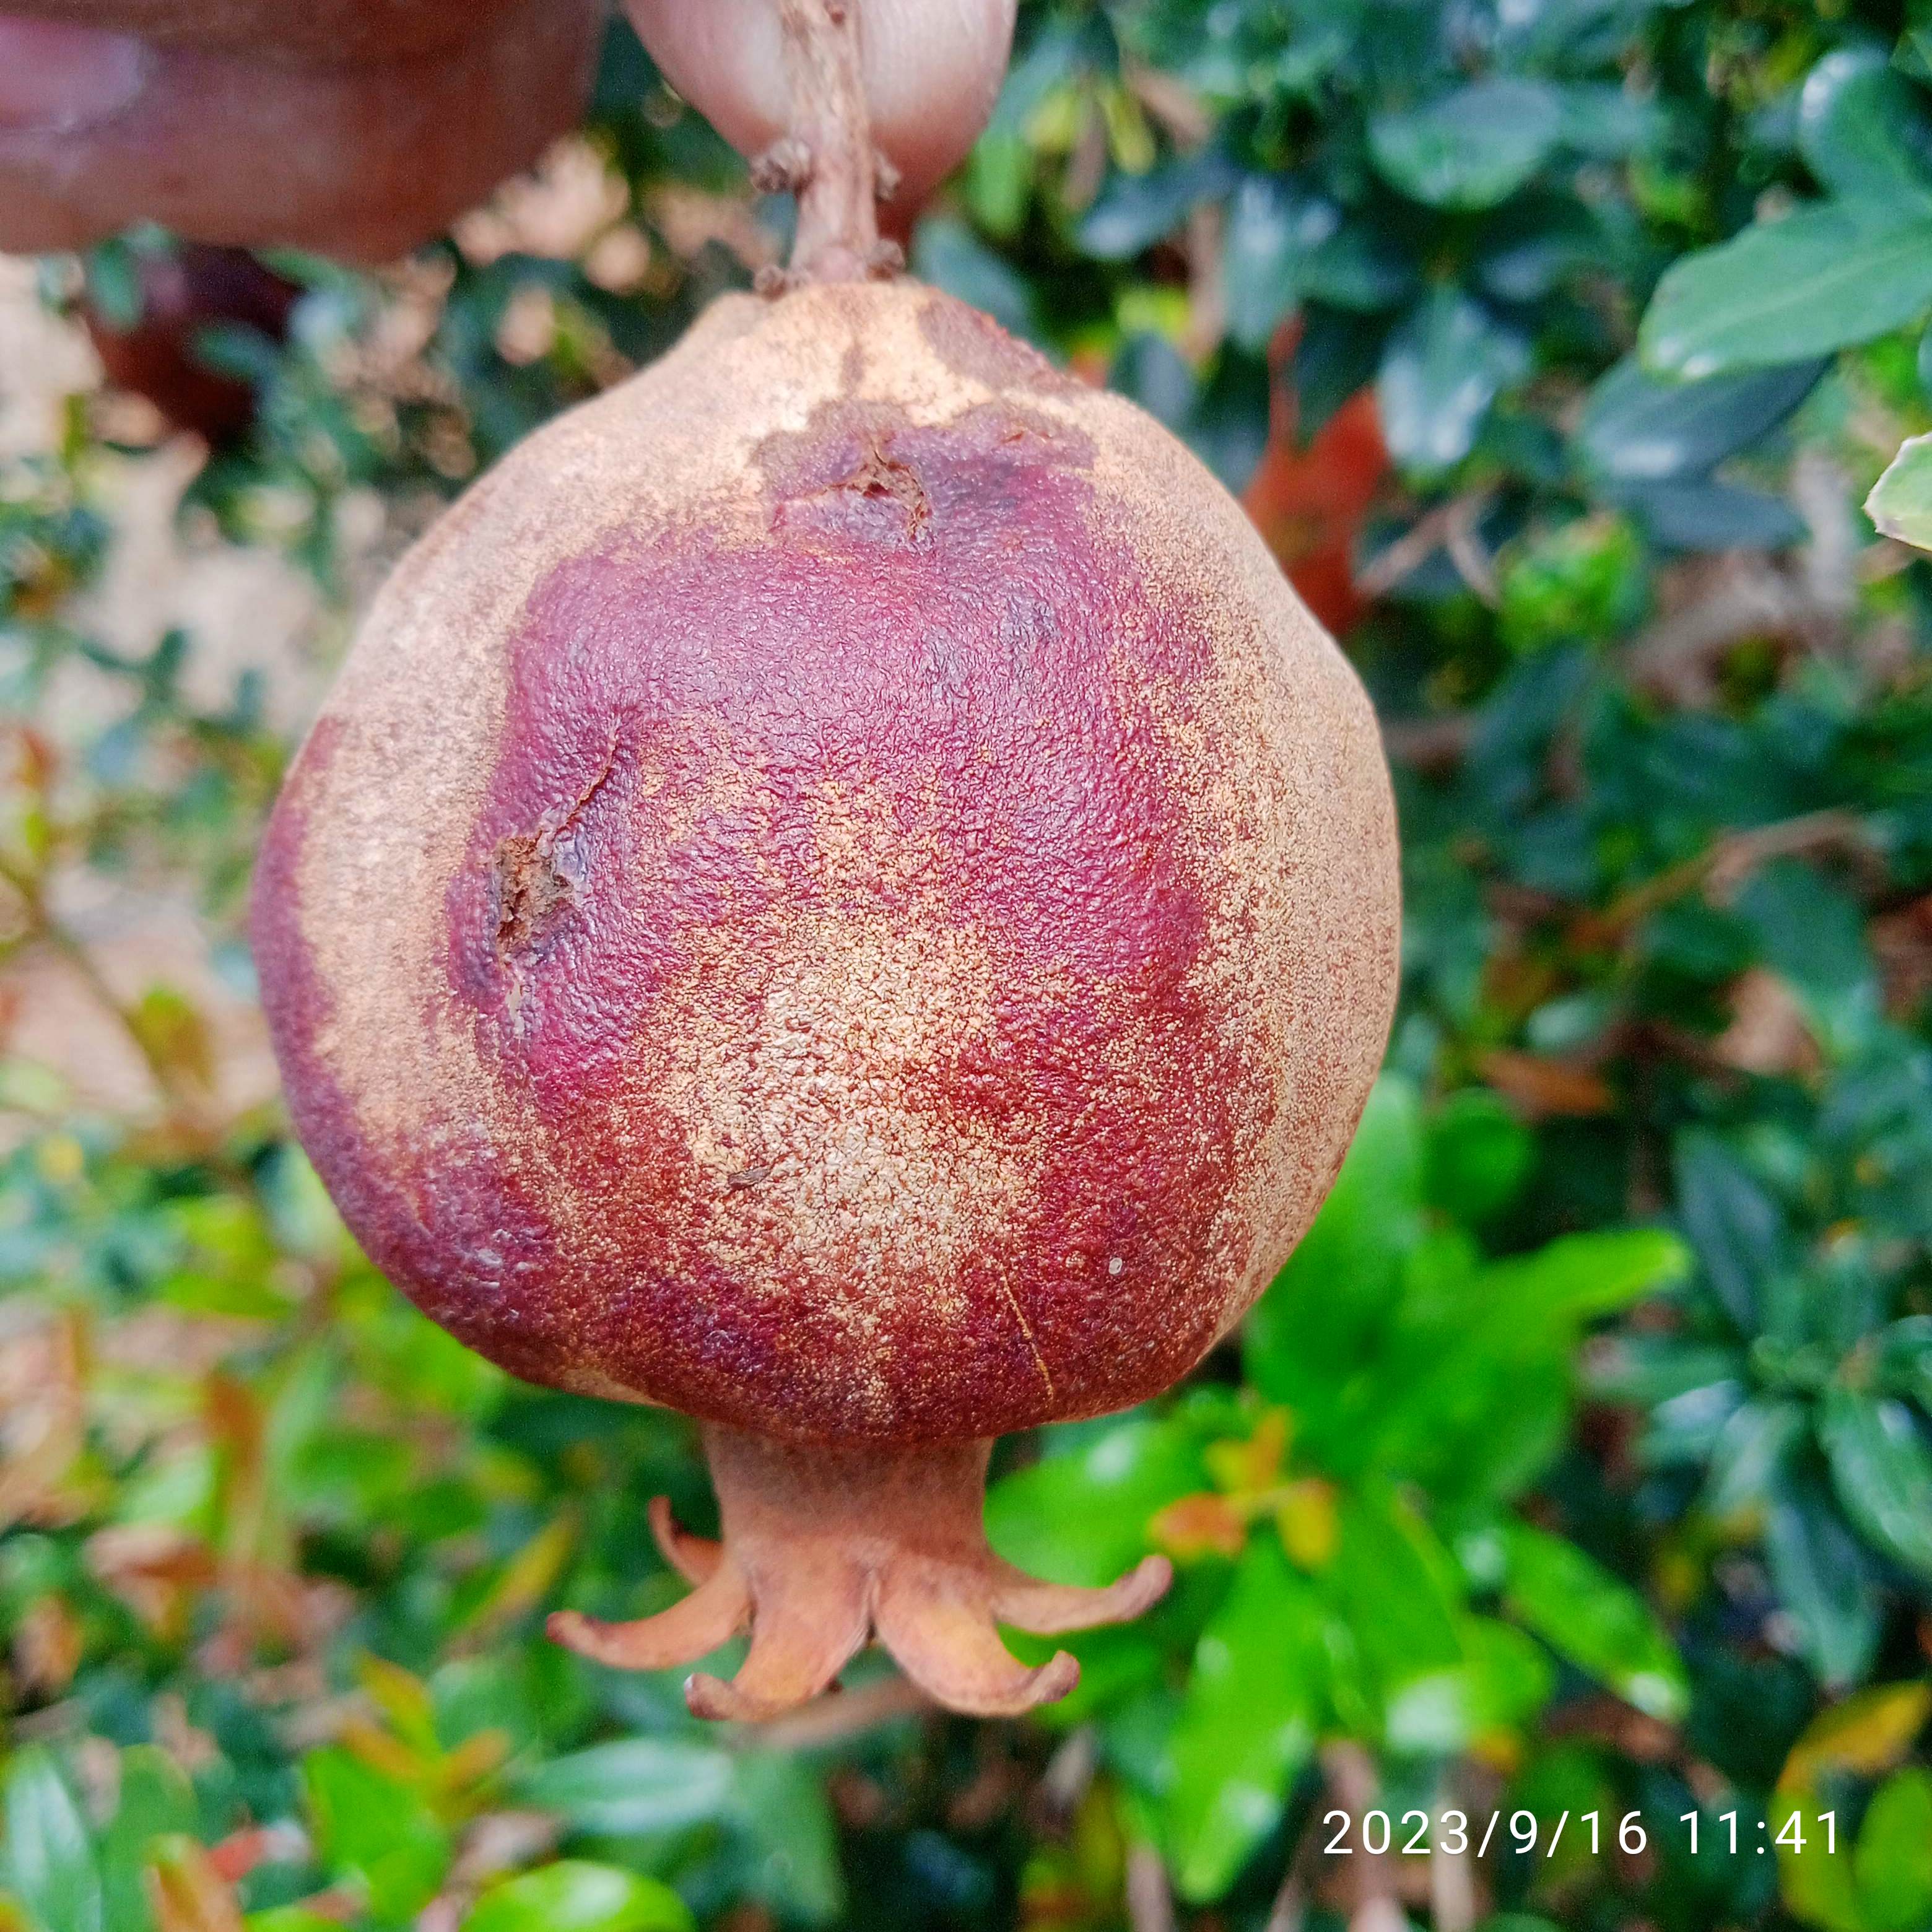
Label: Alternaria